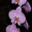
Label: orchid